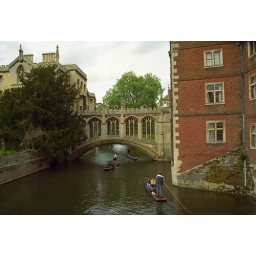
The bridge of sighs over the river Cam